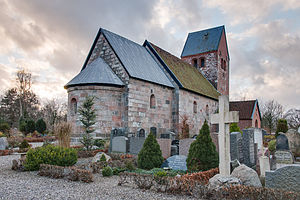
Bjerring Kirke
Bjerring Kirke
Bjerring Kirke
Bjerring Kirke ligger i Bjerring Sogn i det tidligere Middelsom Herred, nu Viborg Kommune, Region Midtjylland. Apsis, kor og skib er opført i romansk tid af granitkvadre over profileret dobbeltsokkel. Begge de oprindelige portaler af Viborg-typen er bevaret med to par frisøjler og et par trekvartsøjler. Syddøren er tilmuret, norddøren er stadig i brug. Over norddøren ses en tympanon med to løver. Portalerne knytter sig til portalen i Mammen Kirke. Dørene sidder langt mod vest og har formodentlig ført ind til en forhal, som muligvis har været et tårnfag, idet skibets vestende har ret svært murværk. En omfattende omsætning af murværket i 1889 har slette spor efter oprindelige detaljer. Det nuværende tårn er opført i sengotisk tid, nordgavlen har bevaret sin blændingsdekoration, der er af den nordvestjyske type.